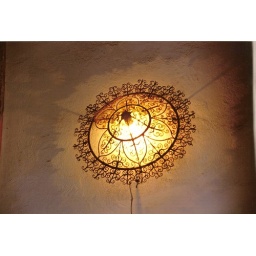
street lamp in granada